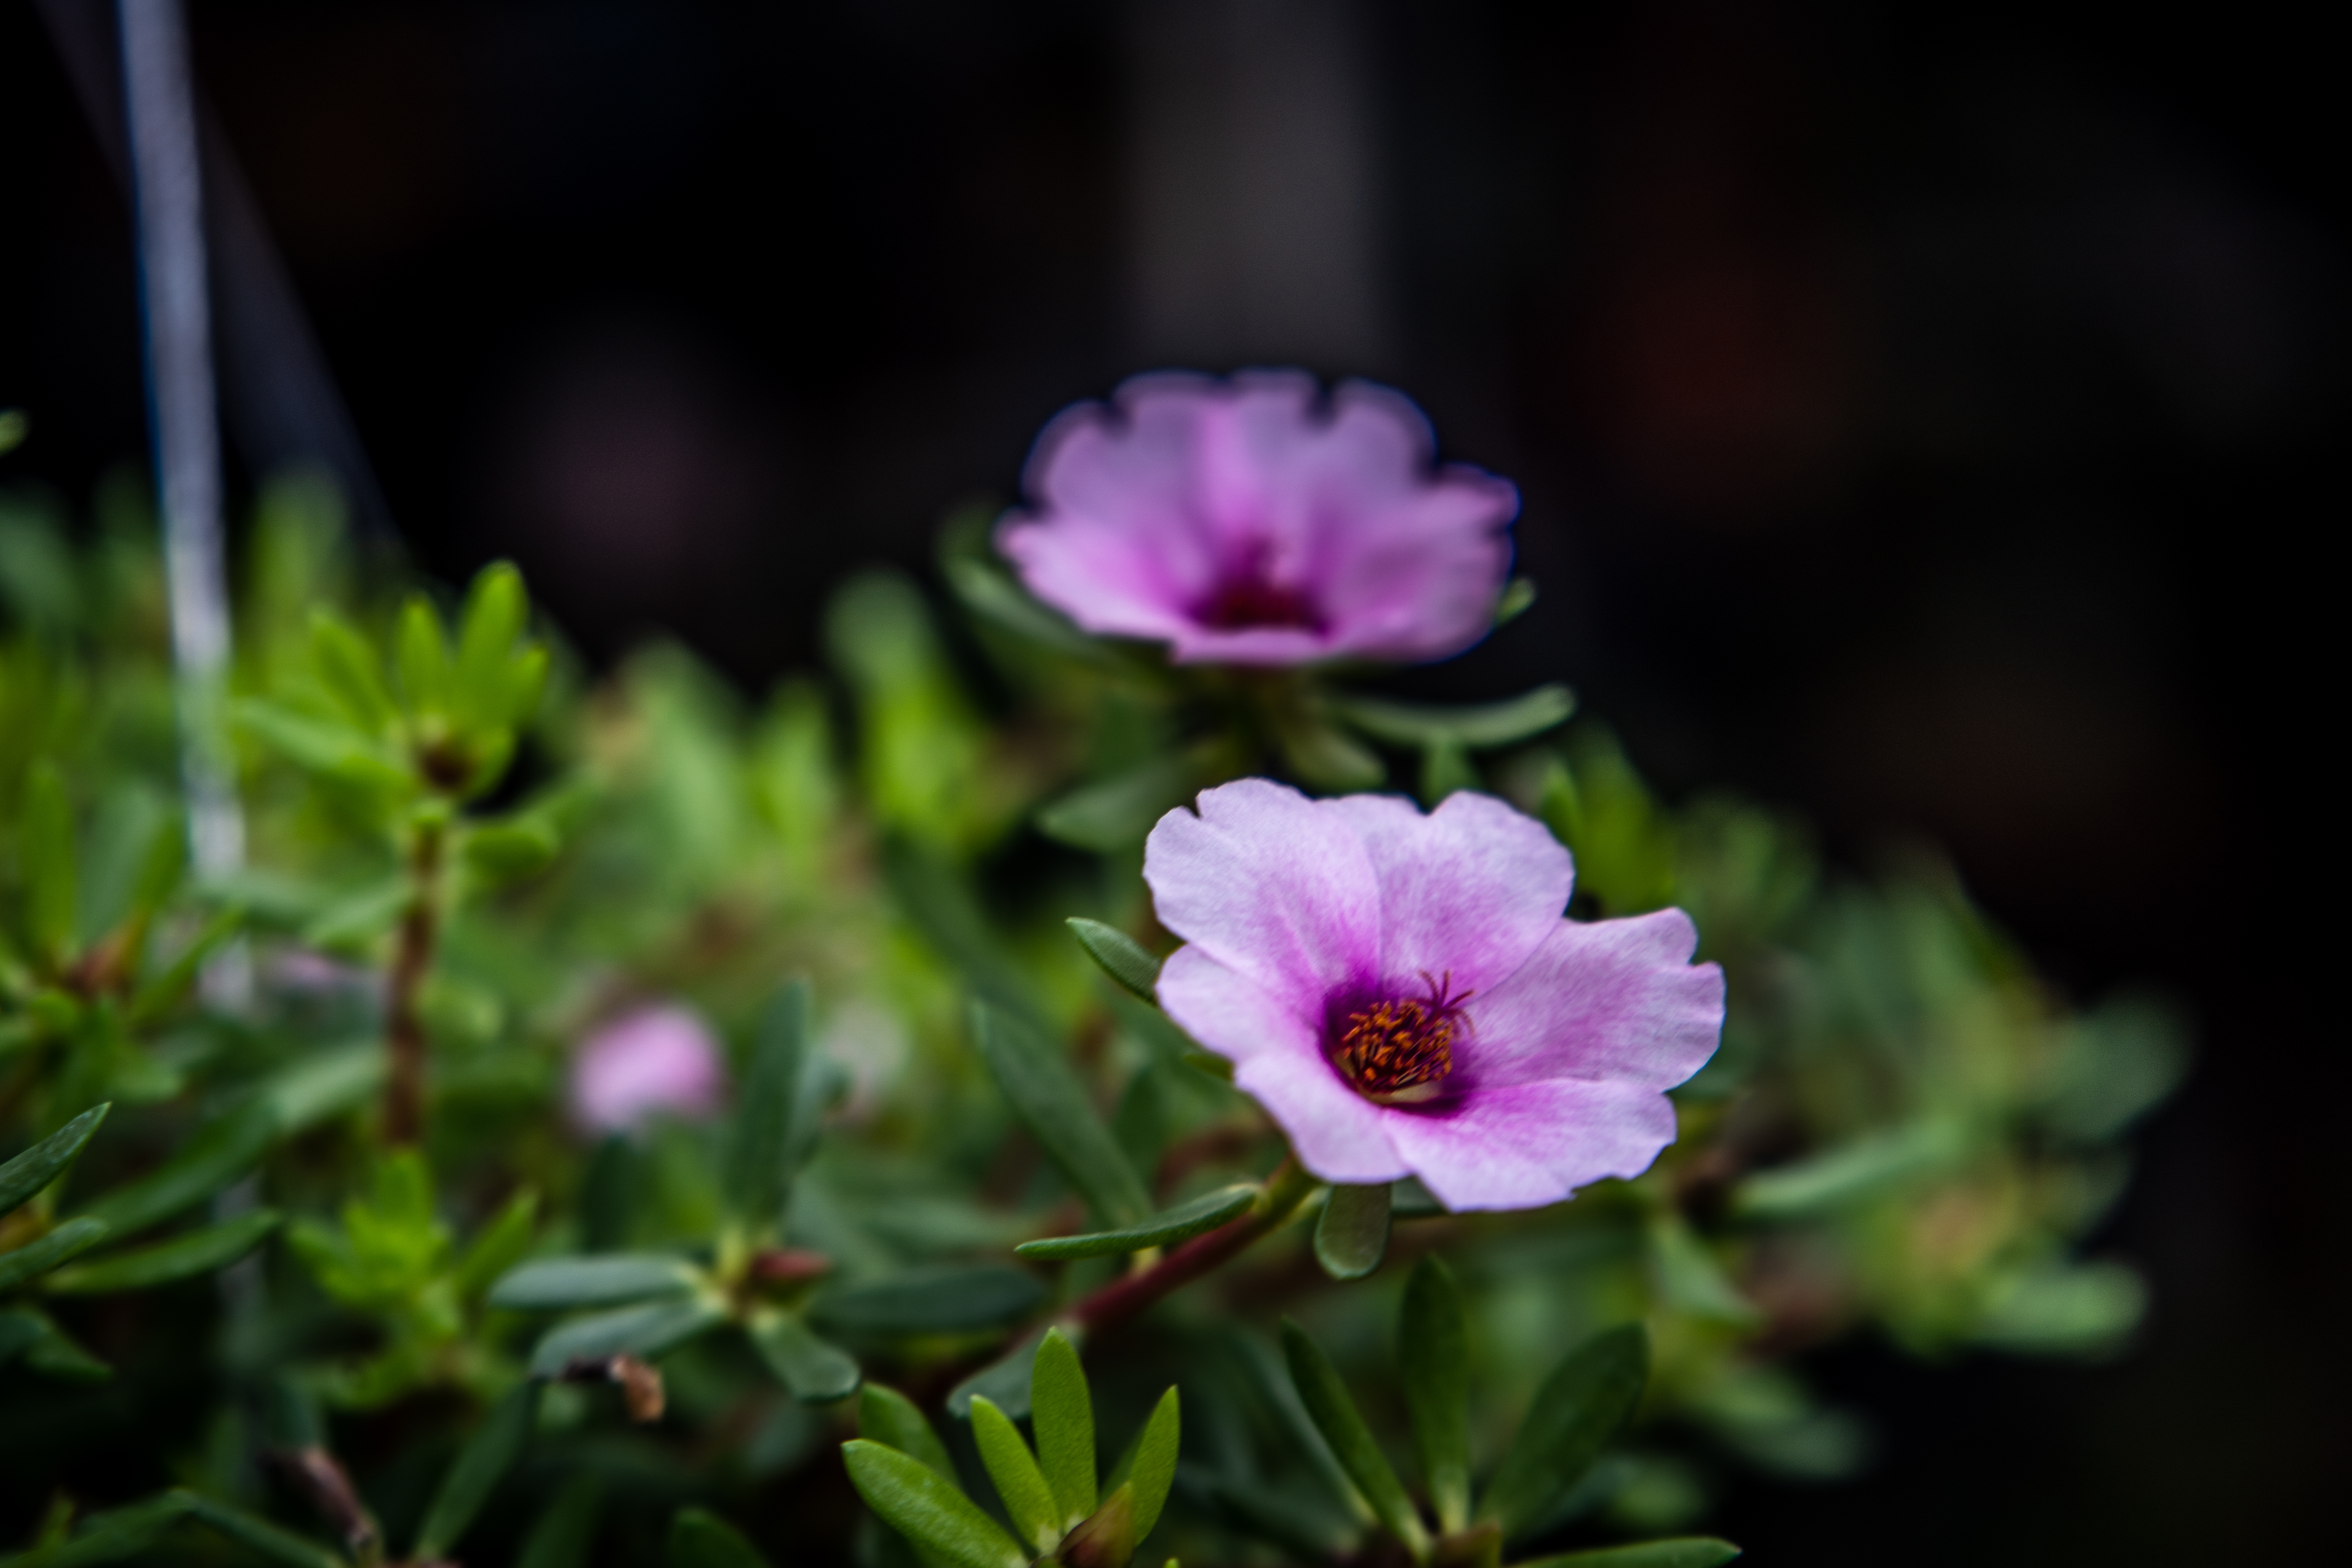
flower, asia, background, beautiful, beauty, bloom, blooming, blooms, blossom, botany, closeup, color, colorful, decoration, flora, floral, fresh, freshness, garden, gardening, green, growth, leaf, little, moss rose, natural, nature, oleracea, outdoor, petal, pink, pink flowers, pink portulaca, plant, portulaca, portulaca grandiflora, portulaca oleracea, red, romantic, rose moss, season, spring, summer, sun plant, tropical, white, flowering plant, purple, wildflower, geranium, geraniaceae, annual plant, four o clock family, herbaceous plant, pink family, dianthus, perennial plant